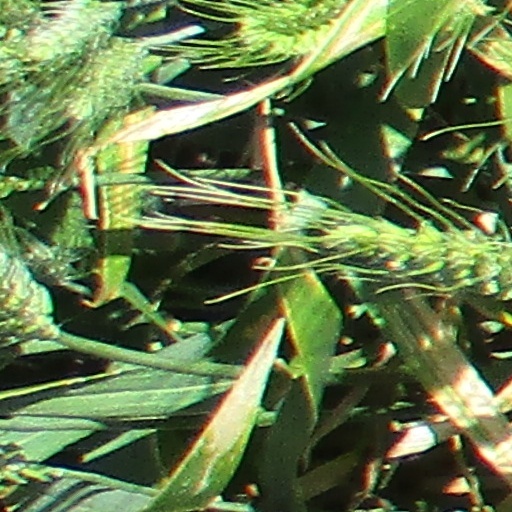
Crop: wheat